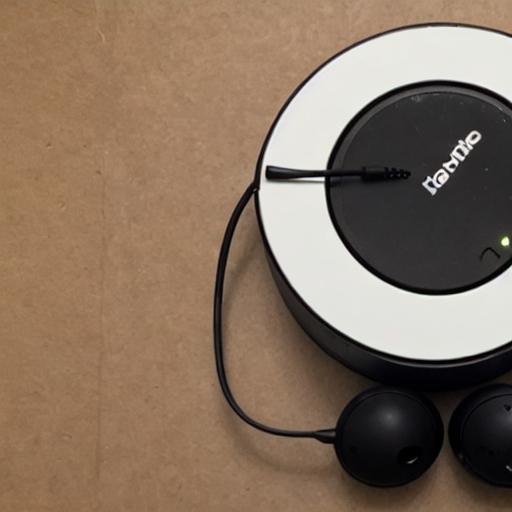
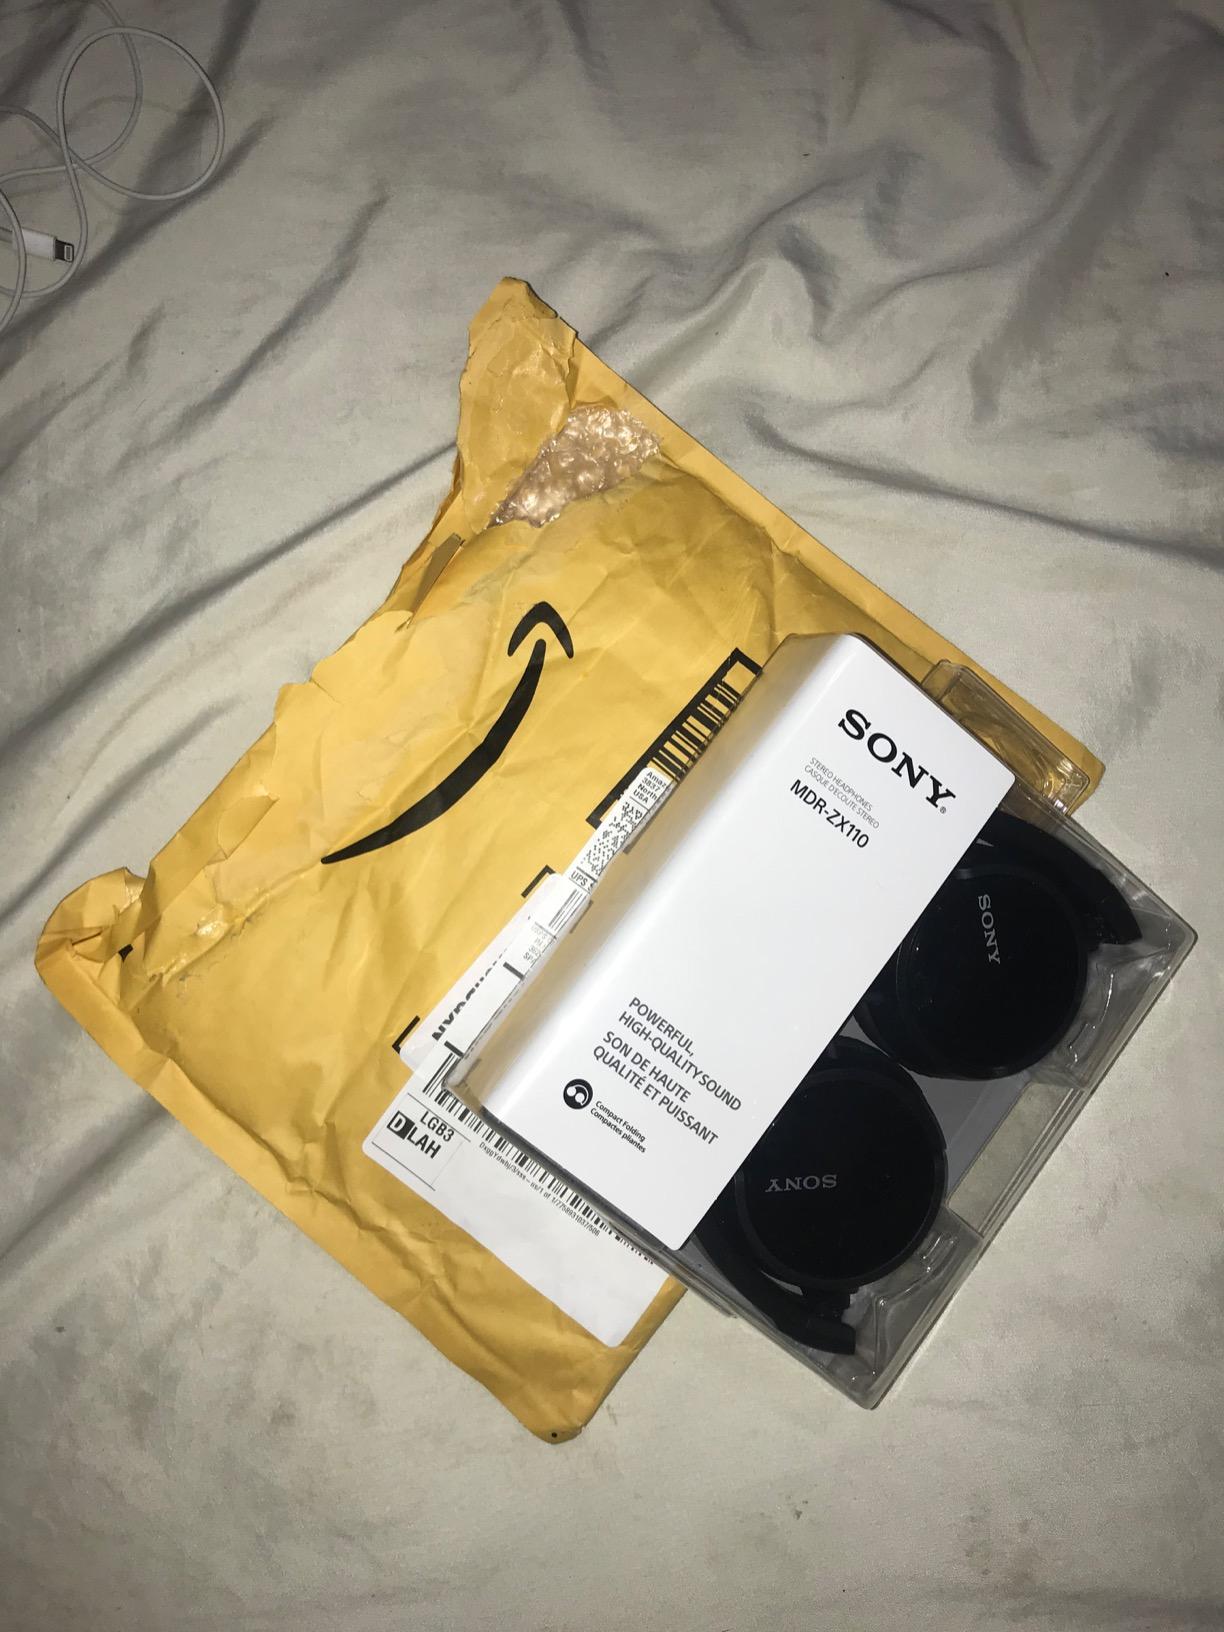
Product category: headphones
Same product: no